Sumner Ely

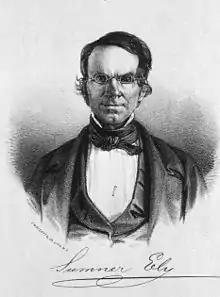
Sumner Ely

Sumner Ely (May 22, 1787 in Lyme, New London County, Connecticut – February 3, 1857) was an American physician and politician from New York.